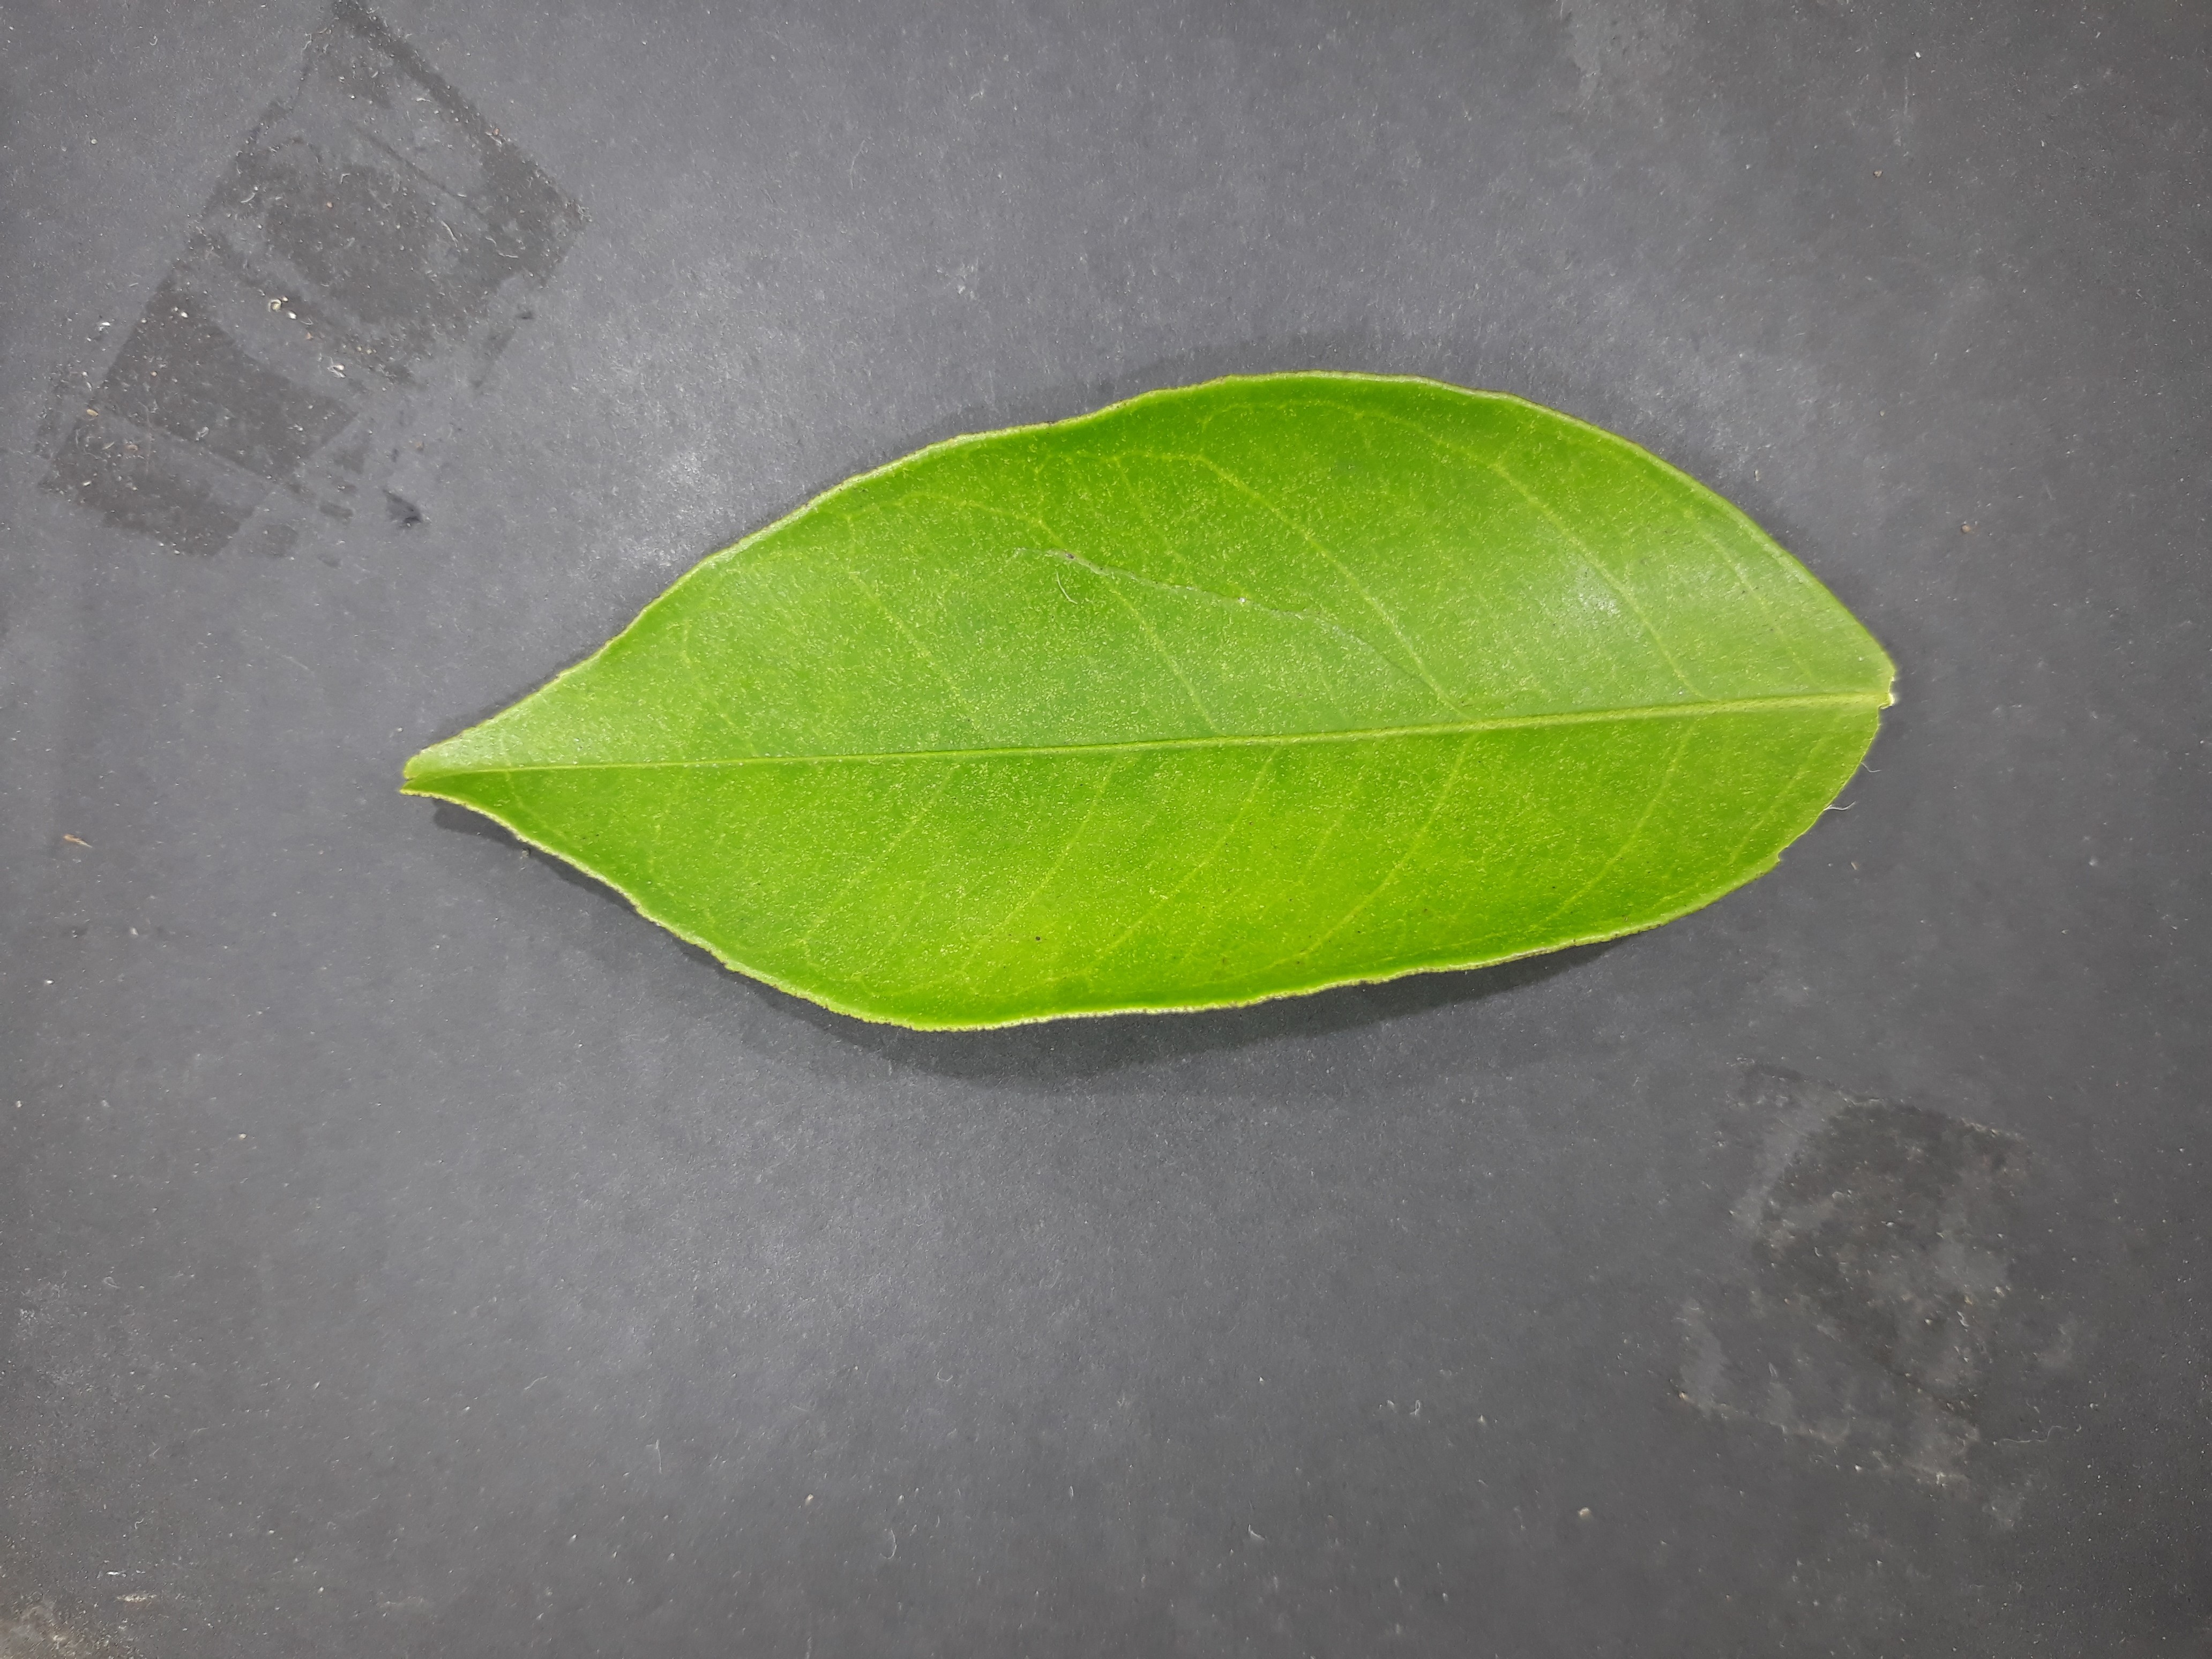
Label: Healthy